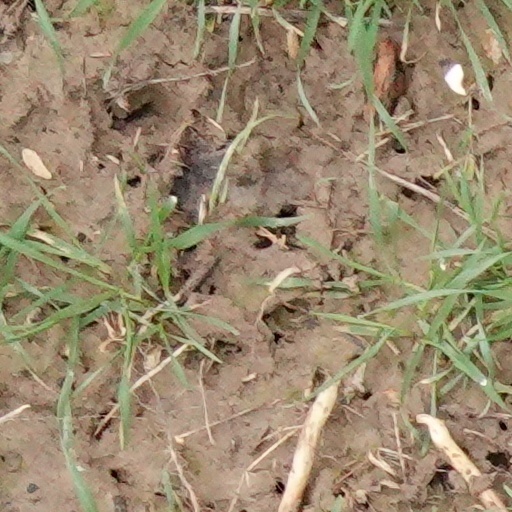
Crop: wheat